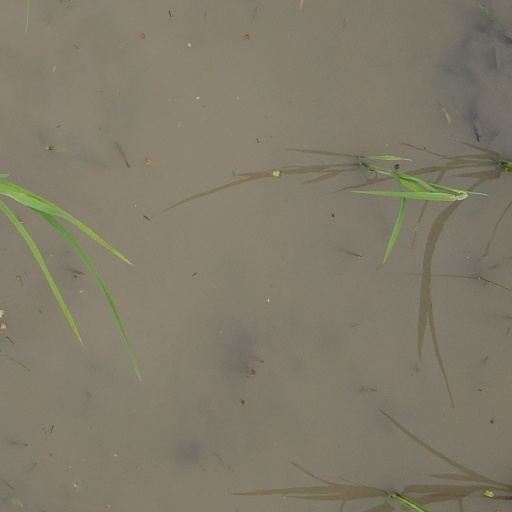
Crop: rice